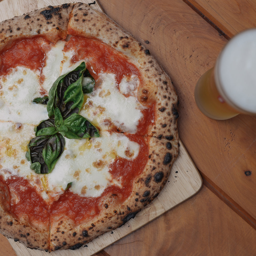
the dough takes to make and each pizza is hand - stretched before topping the finest italian and the freshest ingredients .